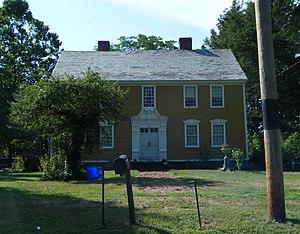
South Windsor est une ville située dans le comté de Hartford, dans l'État du Connecticut. Lors du recensement de 2010, South Windsor avait une population totale de 25 709 habitants.